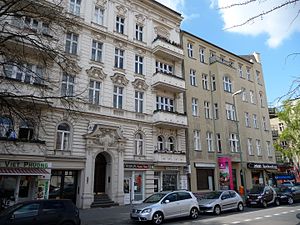
Pigerne fra Berlin
Kulisse
Pigerne fra Berlin er en tysk miniserie produceret for ZDF.